Album era

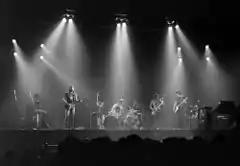
Pink Floyd (1973) performing "The Dark Side of the Moon", a leading commercial success of the LP era

According to Neil Strauss, the "album-rock era" began in the late 1960s and ultimately encompassed LP records by both rock and non-rock artists. According to Ron Wynn, the singer-songwriter and multi-instrumentalist Isaac Hayes helped bring soul music into "the concept album era" with his 1969 album "Hot Buttered Soul", which succeeded commercially and introduced more experimental structures and arrangements to the genre. Also among soul singers, Robert Christgau cites Redding as one of the genre's "few reliable long-form artists" (with "Otis Blue" being his "first great album"), as well as Aretha Franklin and her series of four "classic" LPs for Atlantic Records, from "I Never Loved a Man the Way I Love You" (1967) to "Aretha Now" (1968), which he says established an "aesthetic standard" of "rhythmic stomp and catchy songs". This series is compared by Christgau to similarly "prolific" runs from the Beatles, the Stones, and Dylan in the same decade, as well as subsequent runs by Al Green and Parliament-Funkadelic. The Rolling Stones' four-album run beginning in the late 1960s with "Beggars Banquet" (1968) and "Let It Bleed" (1969) – and concluding with "Sticky Fingers" (1971) and "Exile on Main St." (1972) – is also highly regarded, with the cultural historian Jack Hamilton calling it "one of the great sustained creative peaks in all of popular music".